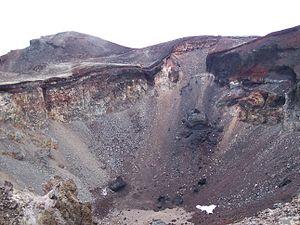
Le mont Fuji /mɔ̃ fudʒi/ ou /mɔ̃ fuʒi/ est une montagne du centre du Japon qui se trouve sur la côte sud de l'île de Honshū, au sud-ouest de l'agglomération de Tokyo. Avec 3 776 mètres d'altitude, il est le point culminant du Japon. Situé dans une région où se rejoignent les plaques tectoniques pacifique, eurasienne et philippine, la montagne est un stratovolcan toujours considéré comme actif, sa dernière éruption certaine s'étant produite fin 1707, bien que le risque éruptif soit actuellement considéré comme faible.